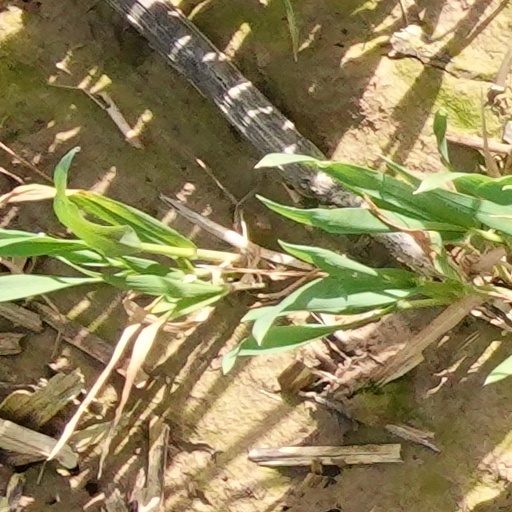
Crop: wheat